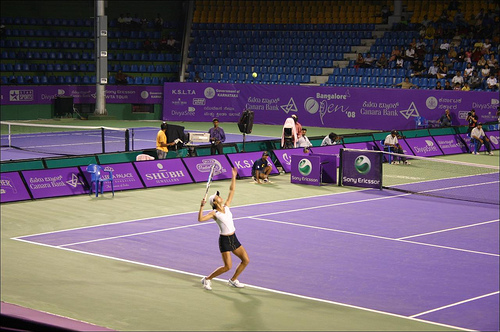
một người phụ nữ đang chuẩn bị phát quả bóng tennis